Artémides Zatti

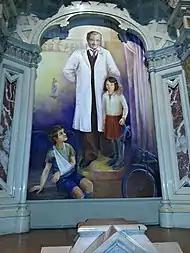
Altar in Buenos Aires.

The beatification process commenced after "nihil obstat" was granted to the cause from the Congregation for the Causes of Saints (C.C.S.) on 1 June 1979 when he was titled as a Servant of God. The diocesan process opened on 22 March 1980 and concluded not long after, which allowed for the C.C.S. to validate the process on 14 December 1984 and later assume possession of the Positio in 1991.